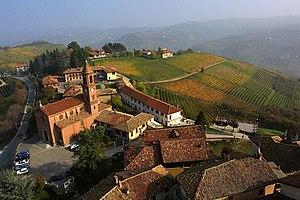
La viticulture en Italie remonte à la plus haute Antiquité. Les Romains et avant eux les Étrusques cultivaient la vigne. Les Grecs avaient donné au territoire le surnom d'Œnotria signifiant la terre du vin. Le vignoble s'étend dans toutes les régions italiennes de la Vénétie à la Sicile.
L'environnement en Italie est l'environnement du pays Italie.
L'agriculture de l'Italie, représentait en 5% du PIB et employait 5 % de la population active italienne.